Rolleston, New Zealand

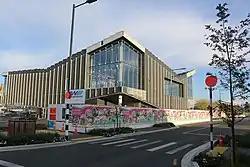
Rolleston Library – Te Ara Ātea (April 2021)

In late 2020, the Selwyn District Council were considering applications (private plan changes) to rezone land around Rolleston to accommodate a further 4500 houses. The Christchurch City Council was opposing this until concerns about the “significant adverse effects of downstream traffic within Christchurch” could be addressed.